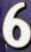
Number: 6